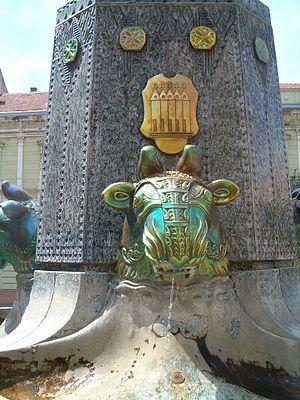
Le Puits Zsolnay est un puits à eau construit en 1912 situé à Pécs, sur Széchenyi tér. Il est commandé par Miklós Zsolnay en la mémoire de son fils Vilmos.